American Federation of Musicians

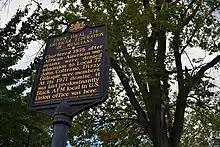
Union Local 274 historical marker, Philadelphia

At the same time, the trade-union movement was taking hold throughout North America. Unions representing all types of laborers were forming to exercise collective strength to raise wages, improve working conditions and secure greater dignity and respect for working people. In 1887, the AFL and the Knights of Labor first invited the National League of Musicians to affiliate with the trade-union movement, but the offers produced deep divisions within the National League of Musicians. Some members objected to musicians being called laborers, insisting instead that they were "artists and professionals." As the American music scene prospered and more symphony orchestras were founded, the need for a national organization for musicians increased.